Cutervo National Park

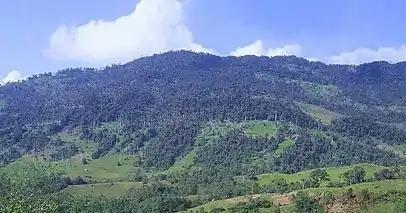
Deforestation at Cutervo National Park.

Camping and hiking are the most popular activities in the park, especially between July and October.